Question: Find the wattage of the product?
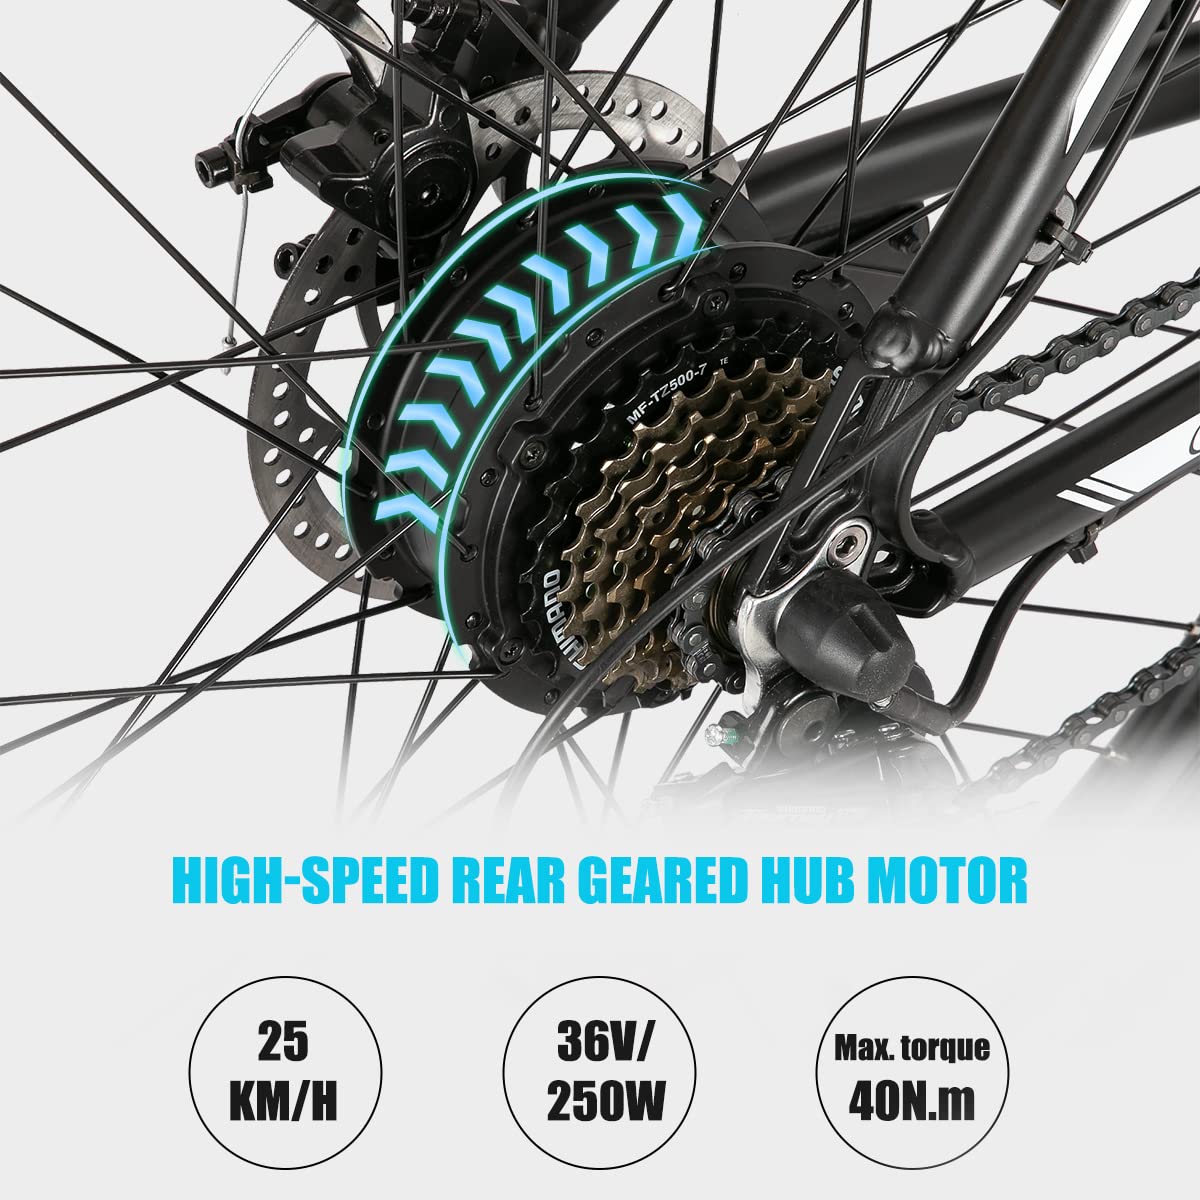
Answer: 250.0 watt